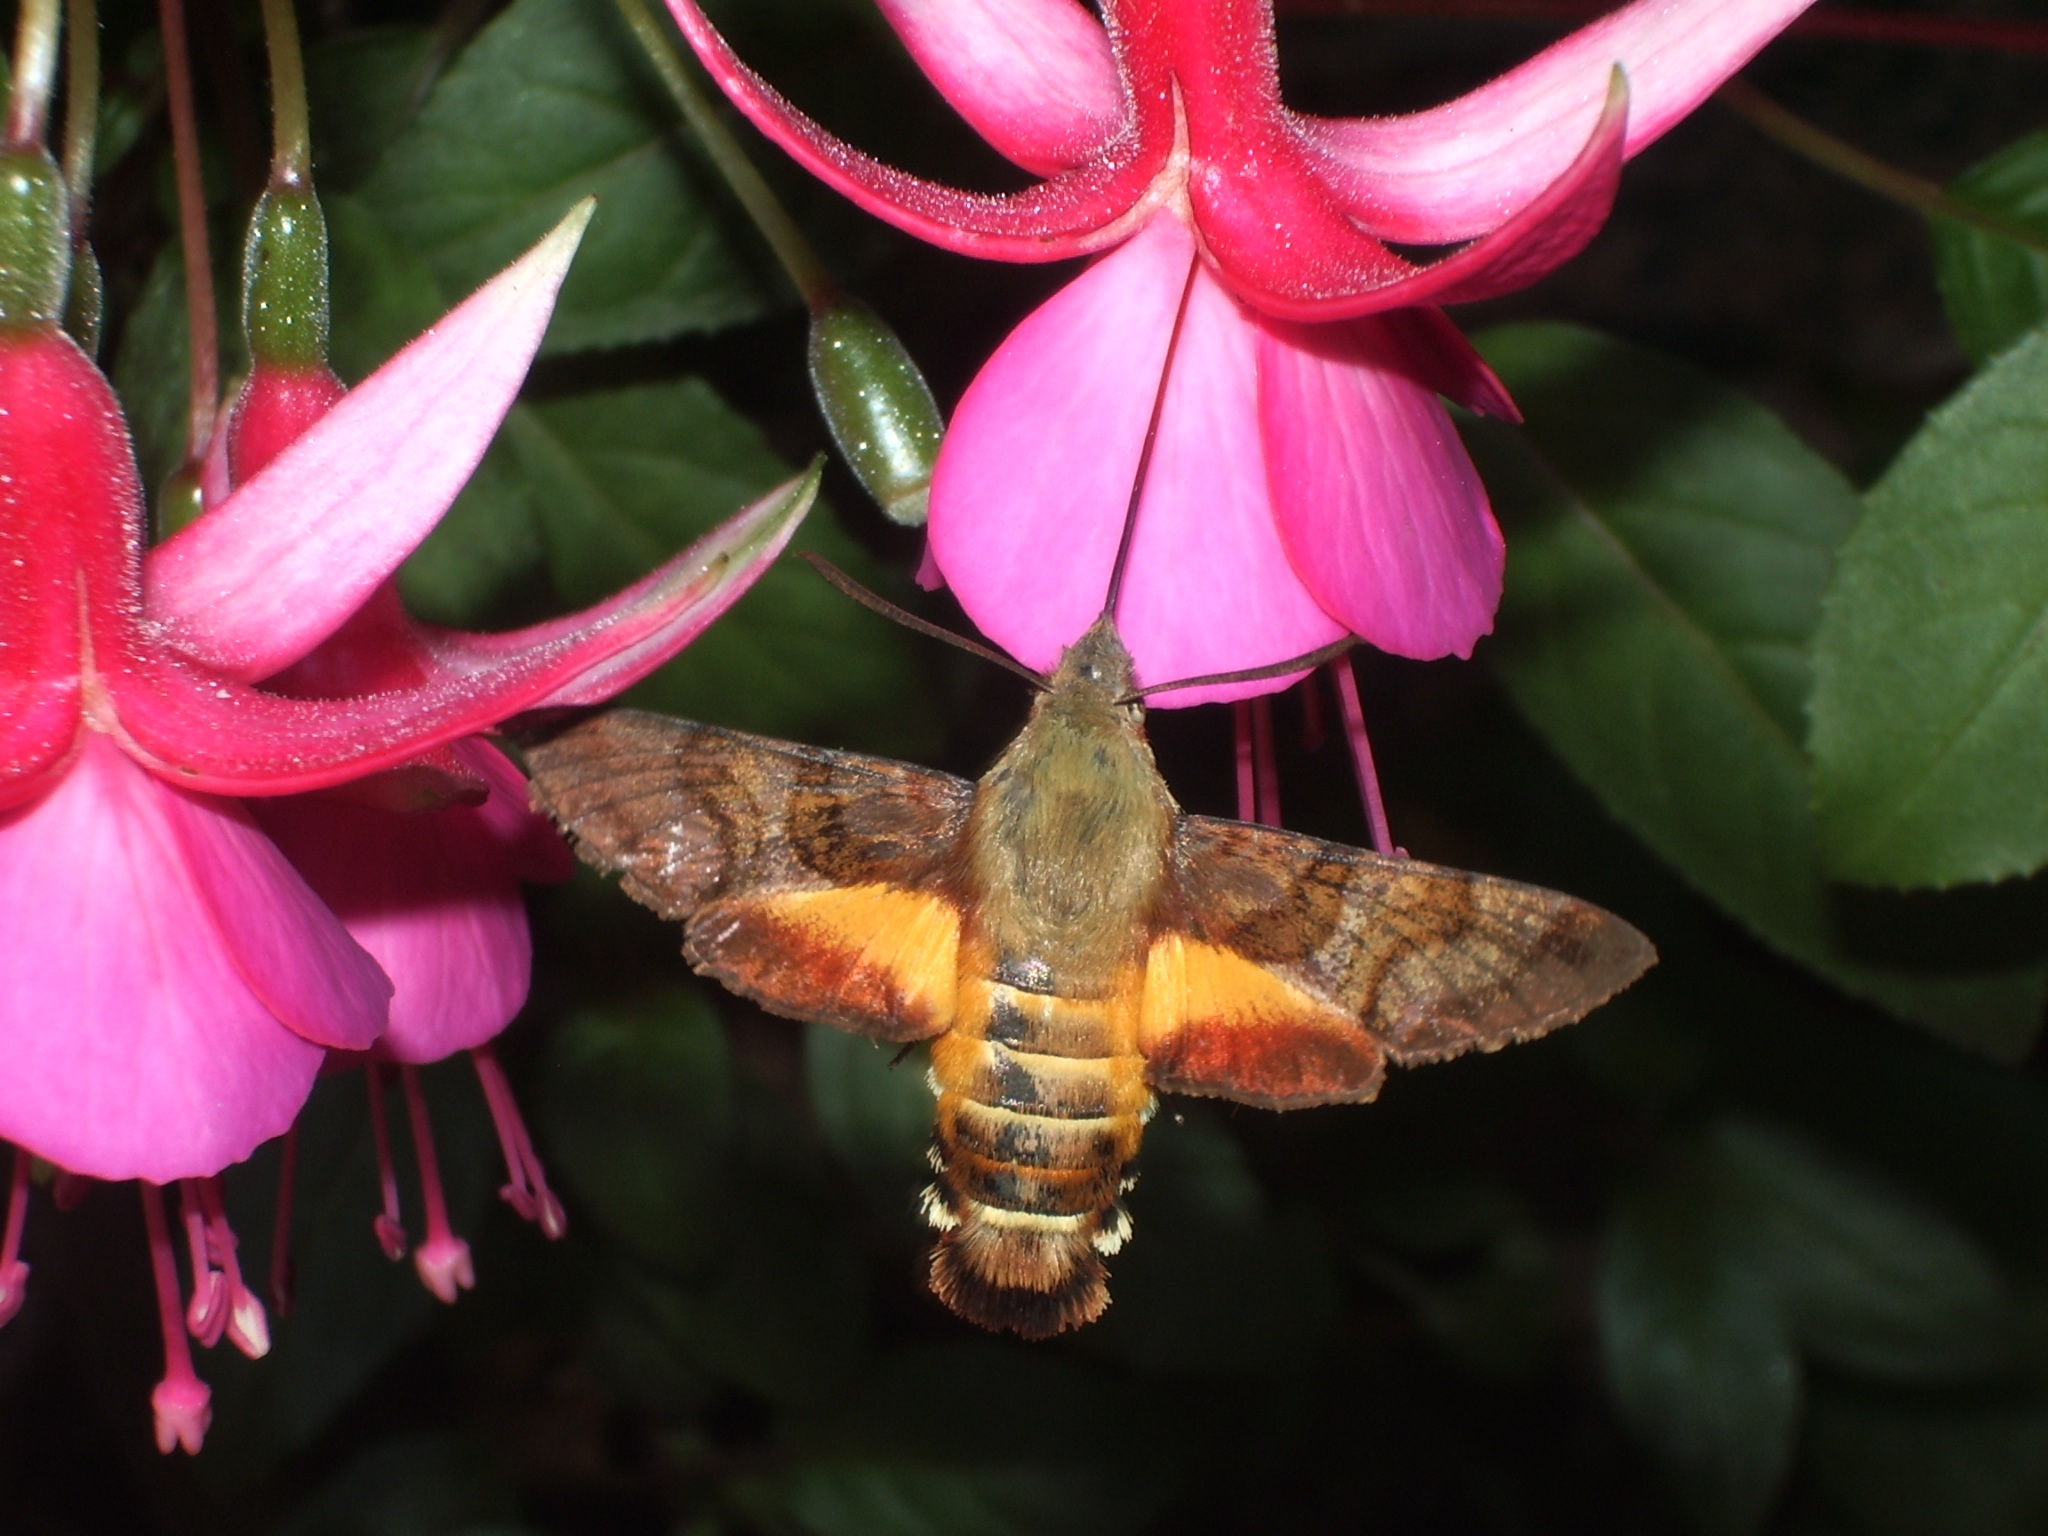
plant, leaf, flower, petal, hummingbird, botany, flora, fuchsia, macro photography, flowering plant, land plant, hawk moth